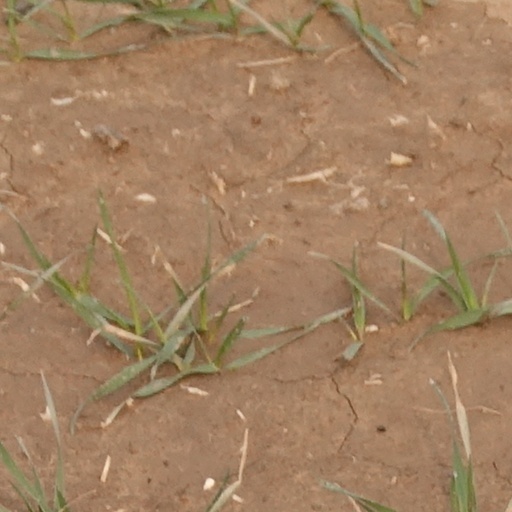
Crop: wheat